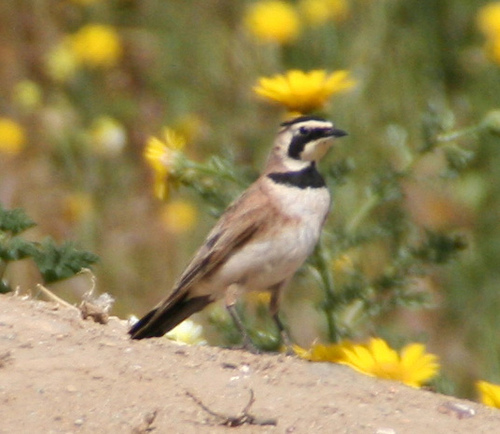
this bird has a light brown chest and belly with a black band on its throat and a short pointed bill.
this bird has black eye patch with light brown eyebrown and black pointy bill.
a tan colored bird with white underbelly with black and white striped head
this bird has a beige toned back and a curved black cheek patch and eyebrow
this is a light brown bird with a black crown and throat and a white breast.
this bird has an erect posture, white breast, brown body, and contrasting black stripes on its face and neck.
this is a small bird in various shades of brown. its breast looks to be white, but could be tan. it has longish legs and black banding around the throat and eyes.
this bird has a black spot under its neck and black stripes on its face.
a black and white bird with black feet, a striped head, a wide tail, and a short beak that is pointy.
this bird has a black crown, brown primaries, and a white belly.
Species: Horned Lark